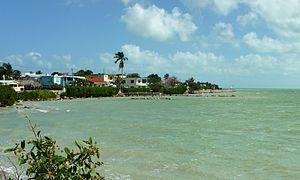
Le quai à Corozal (District de Corozal, Belize). Русский: Нaбeрeжнaя Корозaлa (Корозaлcкaя облacть, Бeлиз).